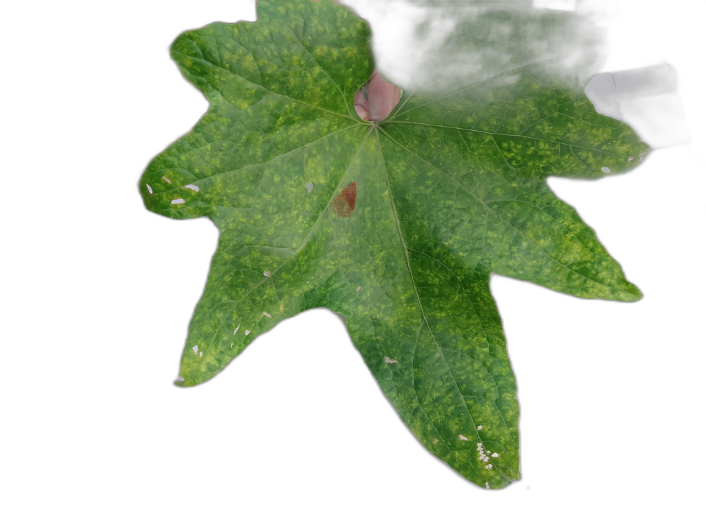
Crop: Zucchini
Label: Downy_Mildew